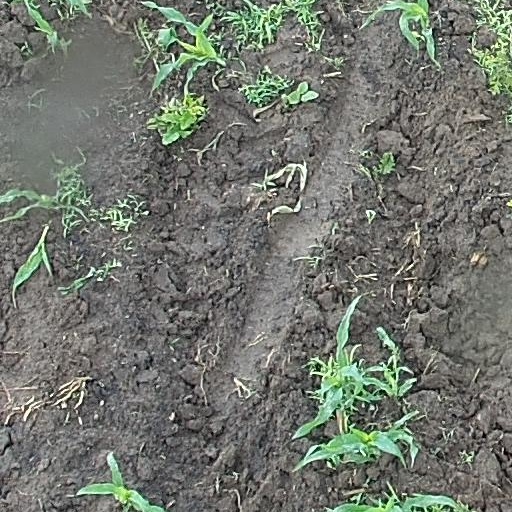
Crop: maize; corn